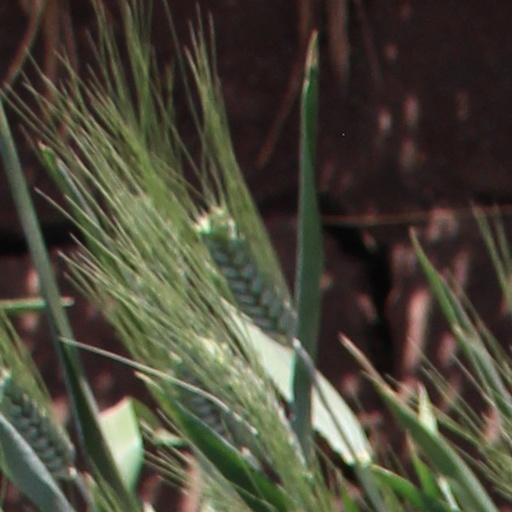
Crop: wheat